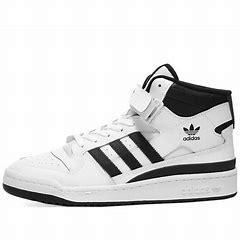
Brand: Adidas
Model: Forum Mid